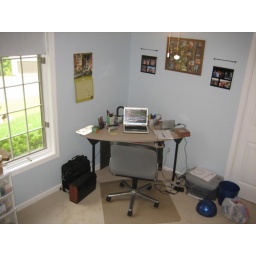
the desk in the office